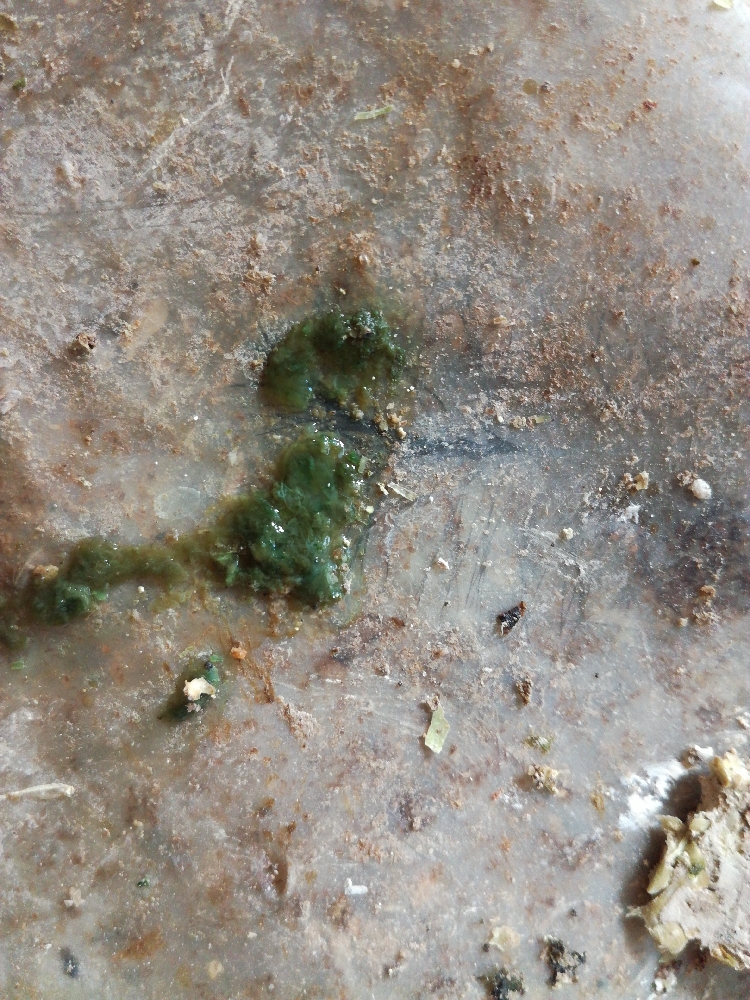
PCR-confirmed diagnosis: Newcastle disease